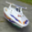
Label: ship